Alaska–Yukon–Pacific Exposition

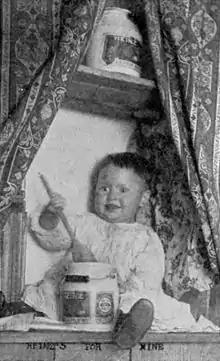
Baby eating Heinz apple butter and smiling, from an H. J. Heinz promotional pamphlet. Originally labelled "PLEASED WITH THE GOODS."

Godfrey Chealander proposed the idea for the fair. Chealander was then Grand Secretary of the Arctic Brotherhood, was involved in the Alaska Territory exhibit at the 1905 Lewis and Clark Exposition in Portland, Oregon. Originally, he pitched William Sheffield of the Alaska Club and James A. Wood, city editor of the "Seattle Times" on the idea of a permanent exhibit in Seattle about Alaska. This merged with Wood's desire for an exposition to rival Portland. They soon gained the backing of "Times" publisher Alden J. Blethen—remarkably, for the time, without gaining the opposition of the rival "Seattle Post-Intelligencer". Among other early proponents of the exposition was John Edward Chilberg, one of a line of prominent Seattle merchants in the Chilberg family, who was president of the Alaska Club, and was then given the title of president of the Exposition.